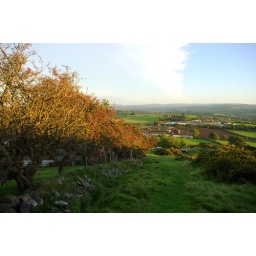
The cloud front seemed to mirror the line of trees caught in the evening sun